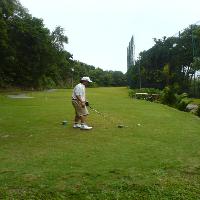
Weather: cloudy or overcast